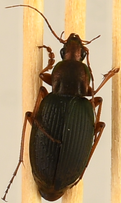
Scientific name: Chlaenius aestivus
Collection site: Smithsonian Environmental Research Center NEON (SERC), plot SERC_006